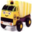
Label: truck